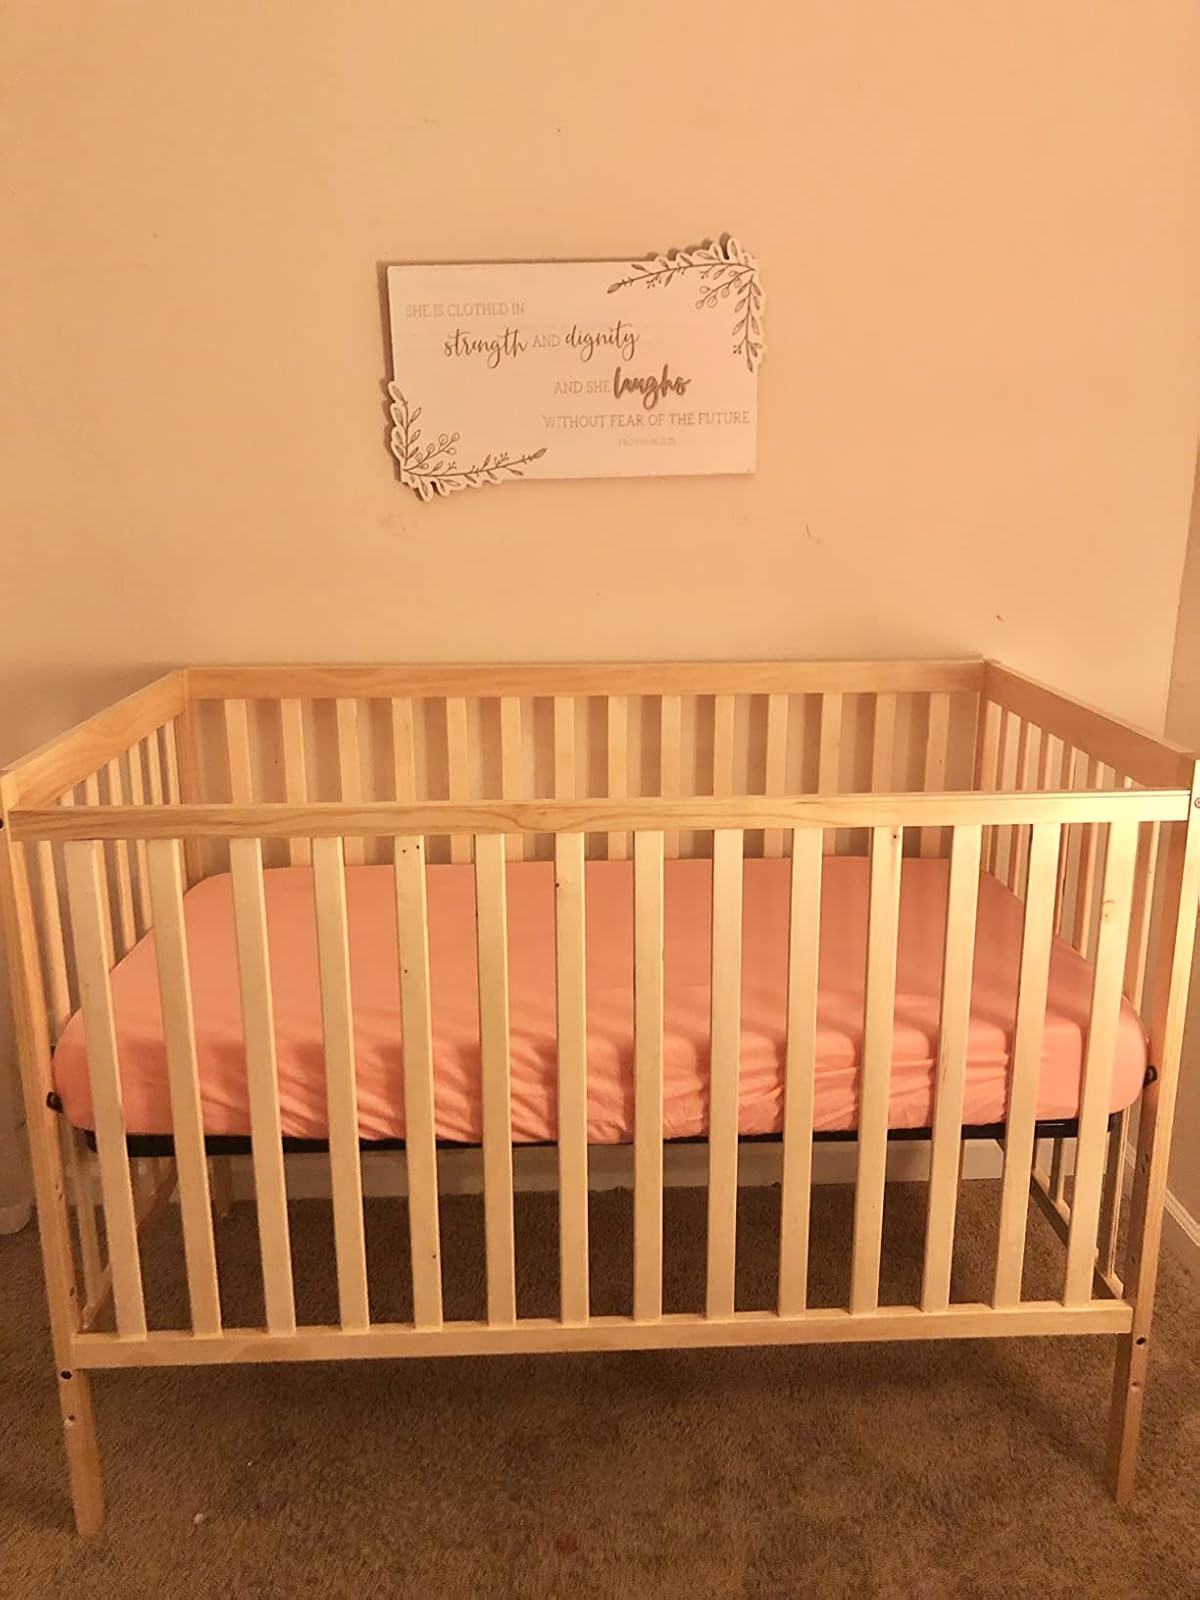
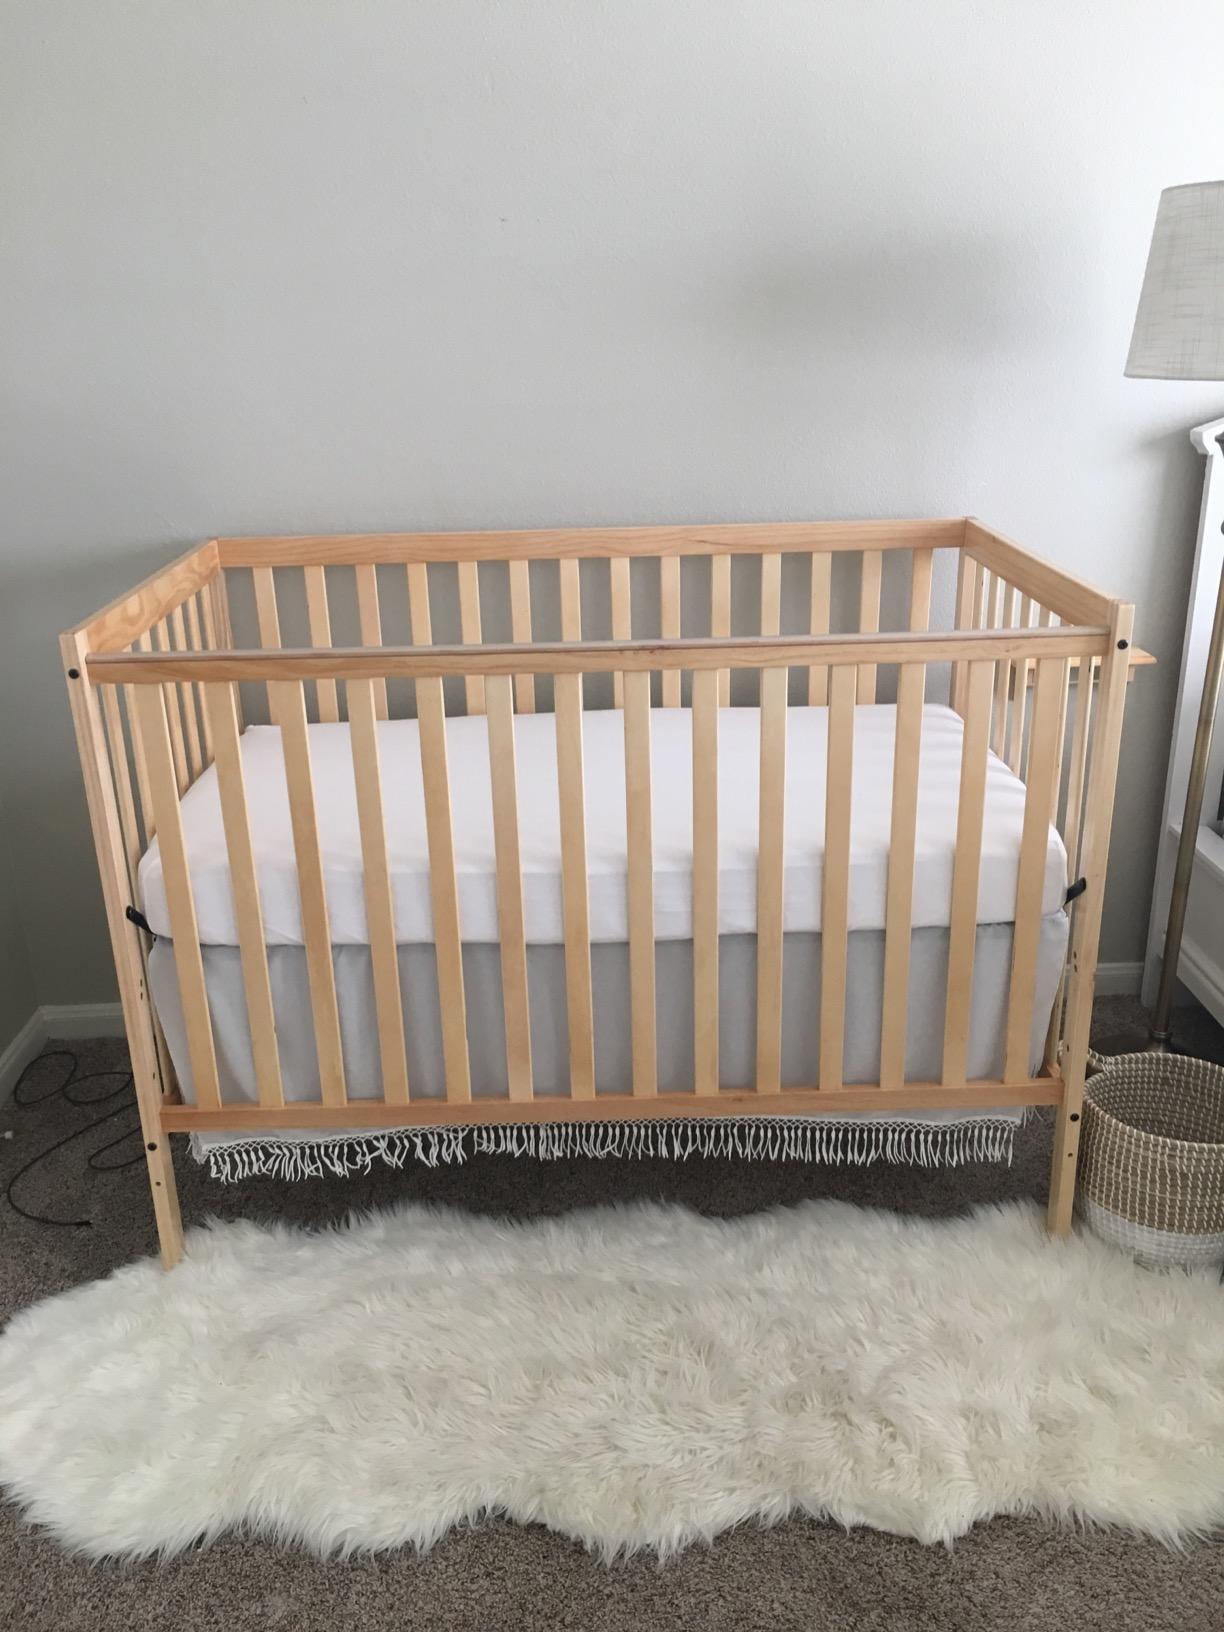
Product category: products_crib
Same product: yes